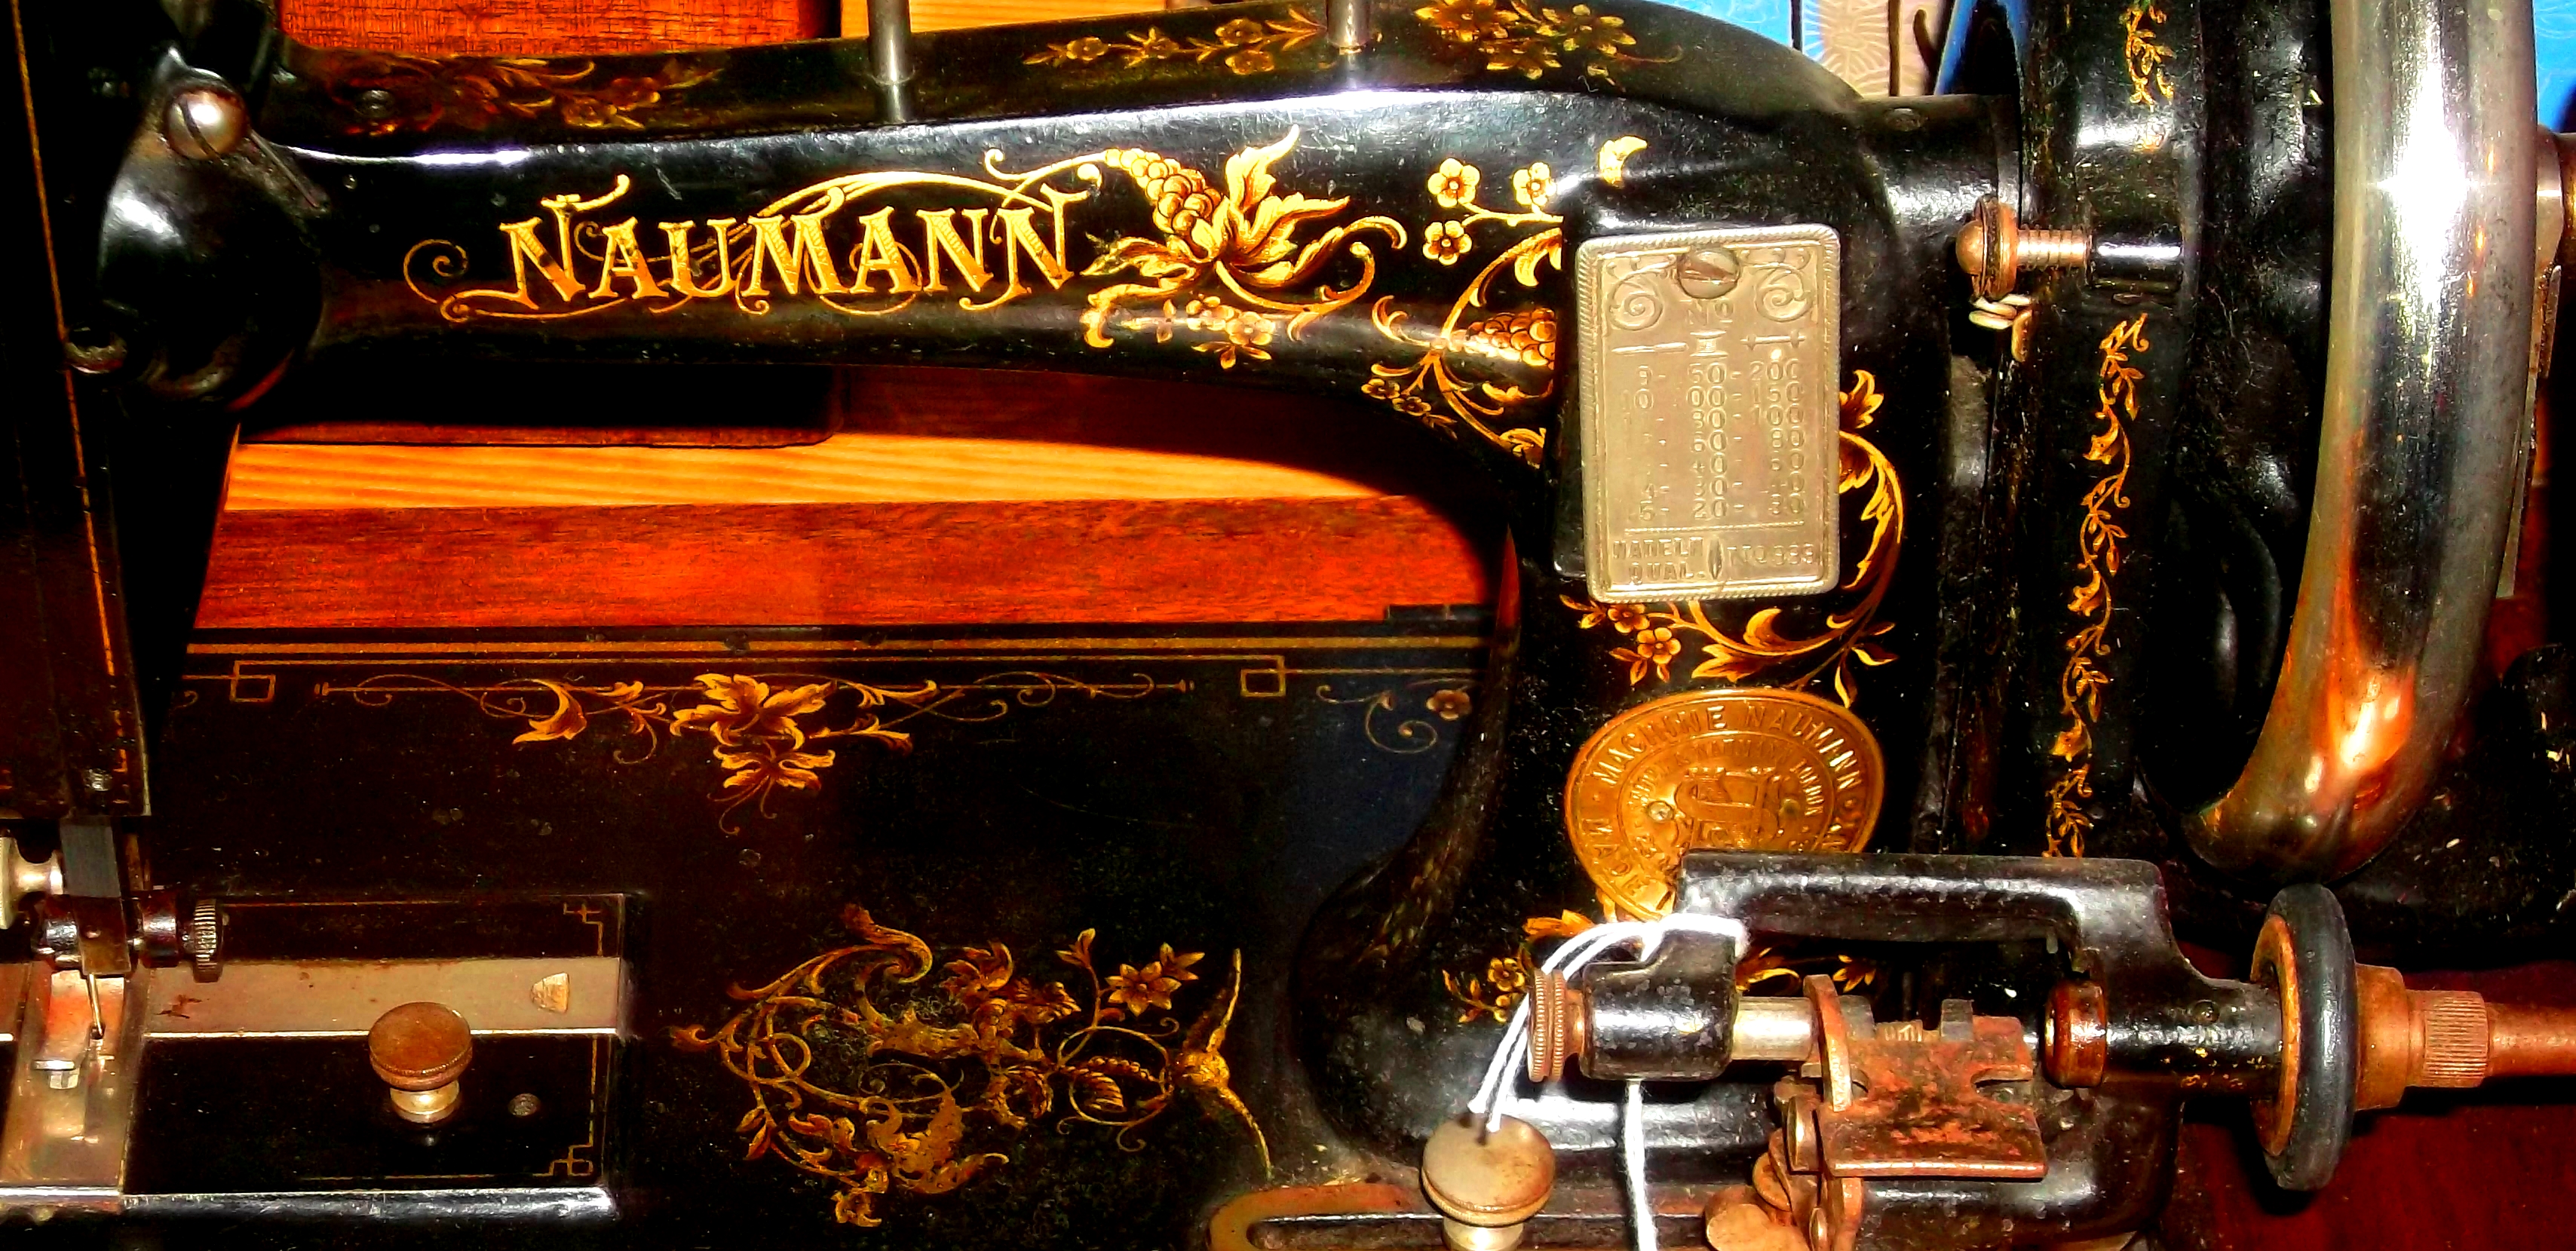
hill, machine, drink, industry, artwork, sewing, design, steam engine, herefordshire, hereford, dailyshoot, 365, anawesomeshot, naumann, fromes